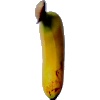
Label: Banana Lady Finger 1